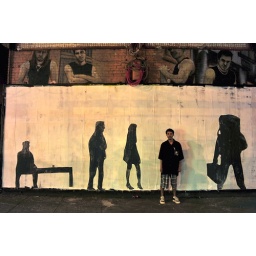
Black paper cutouts over white painted ad board. It was gone within 10 hr. E. Houston/Ave. B